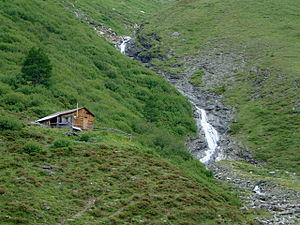
Tschlin est une localité et une ancienne commune suisse du canton des Grisons, située dans la région d'Engiadina Bassa/Val Müstair. Ramosch a fusionné le 1ᵉʳ janvier 2013 avec Tschlin pour former la nouvelle commune de Valsot. À Tschlin, on parle majoritairement le romanche vallader commun à la partie inférieure de vallée de l'Inn de Martina à Zernez en incluant le romanche jauer de Val Müstair. Il y a quelques particularités dans la morphosyntaxe de la grammaire vallader tschlinoise. Tschlin, et depuis 2012 Valsot, forment depuis des siècles un territoire frontalier à l'est et au sud avec l'Autriche et l'Italie. Elles comportent au nord dans le massif de Samnaun une enclave douanière à Acla da Fans dans le Val Sampuoir.